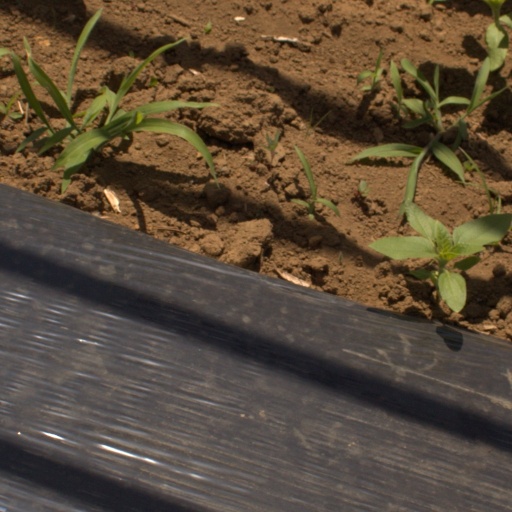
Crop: Jerusalem artichoke